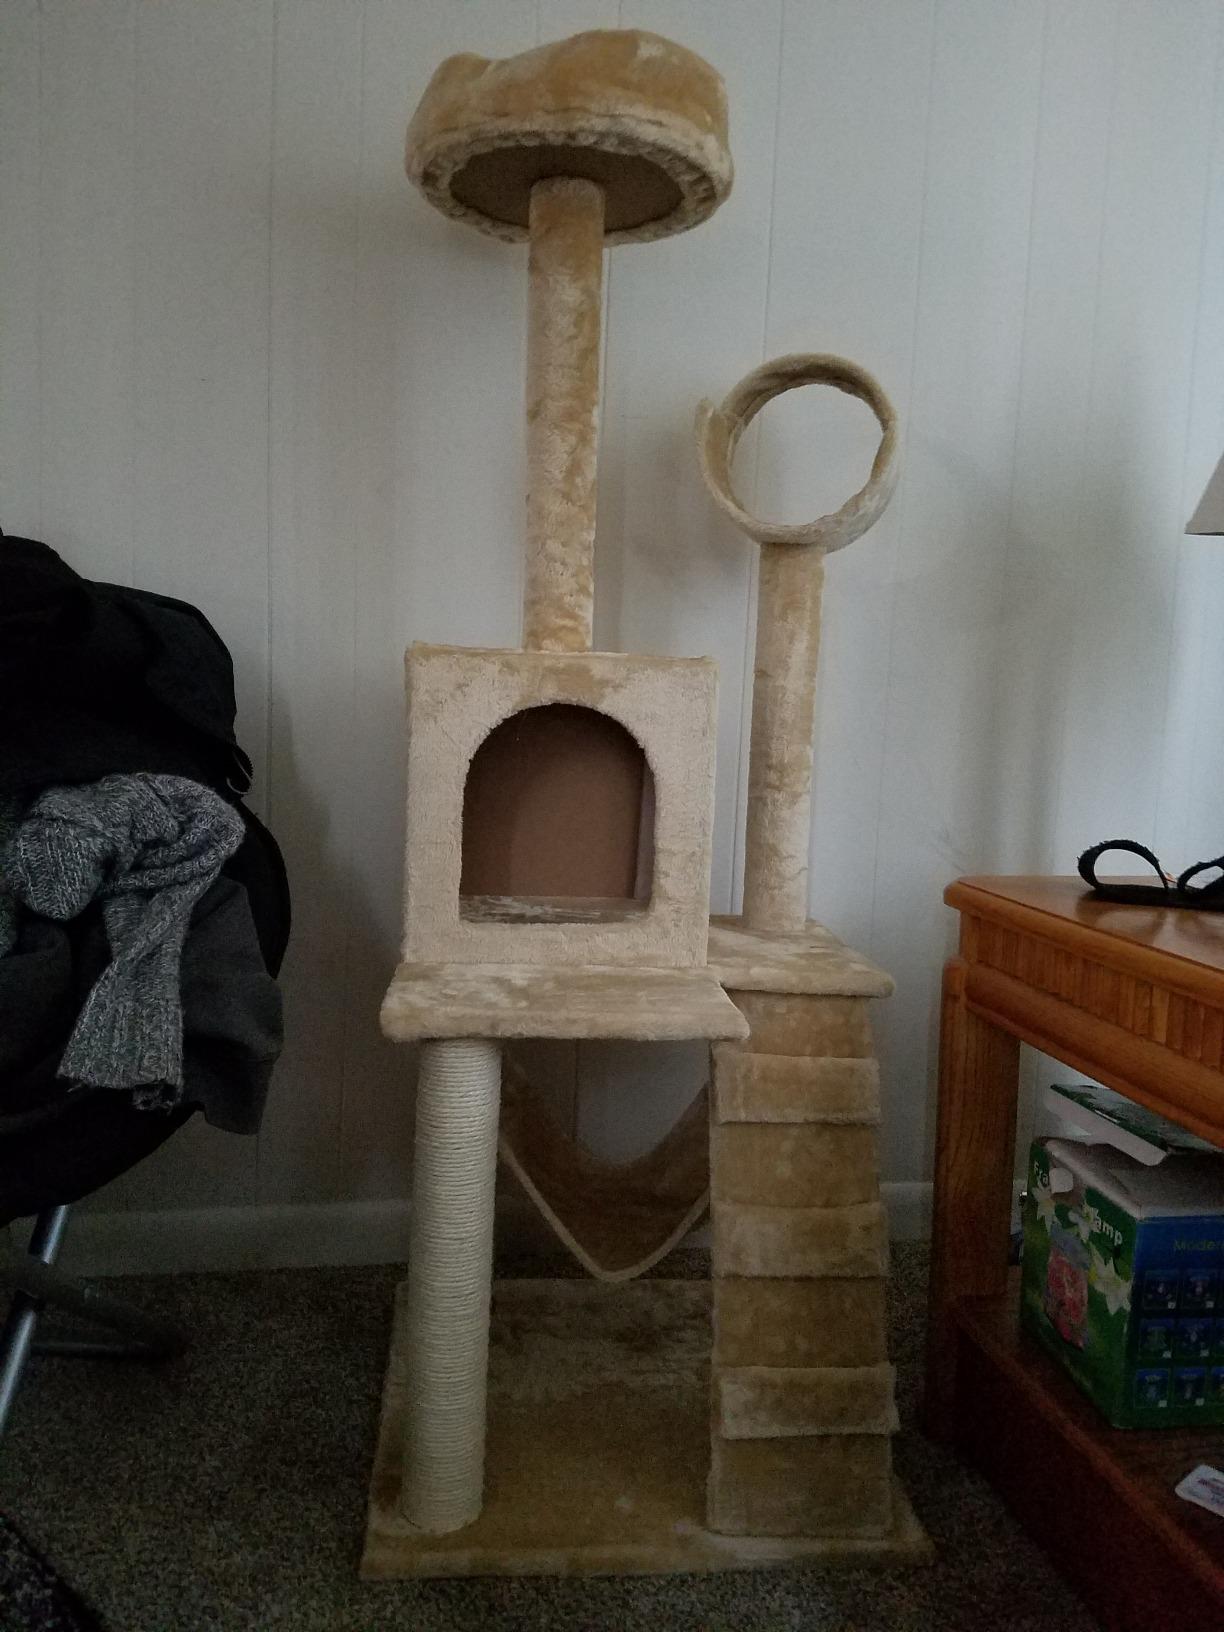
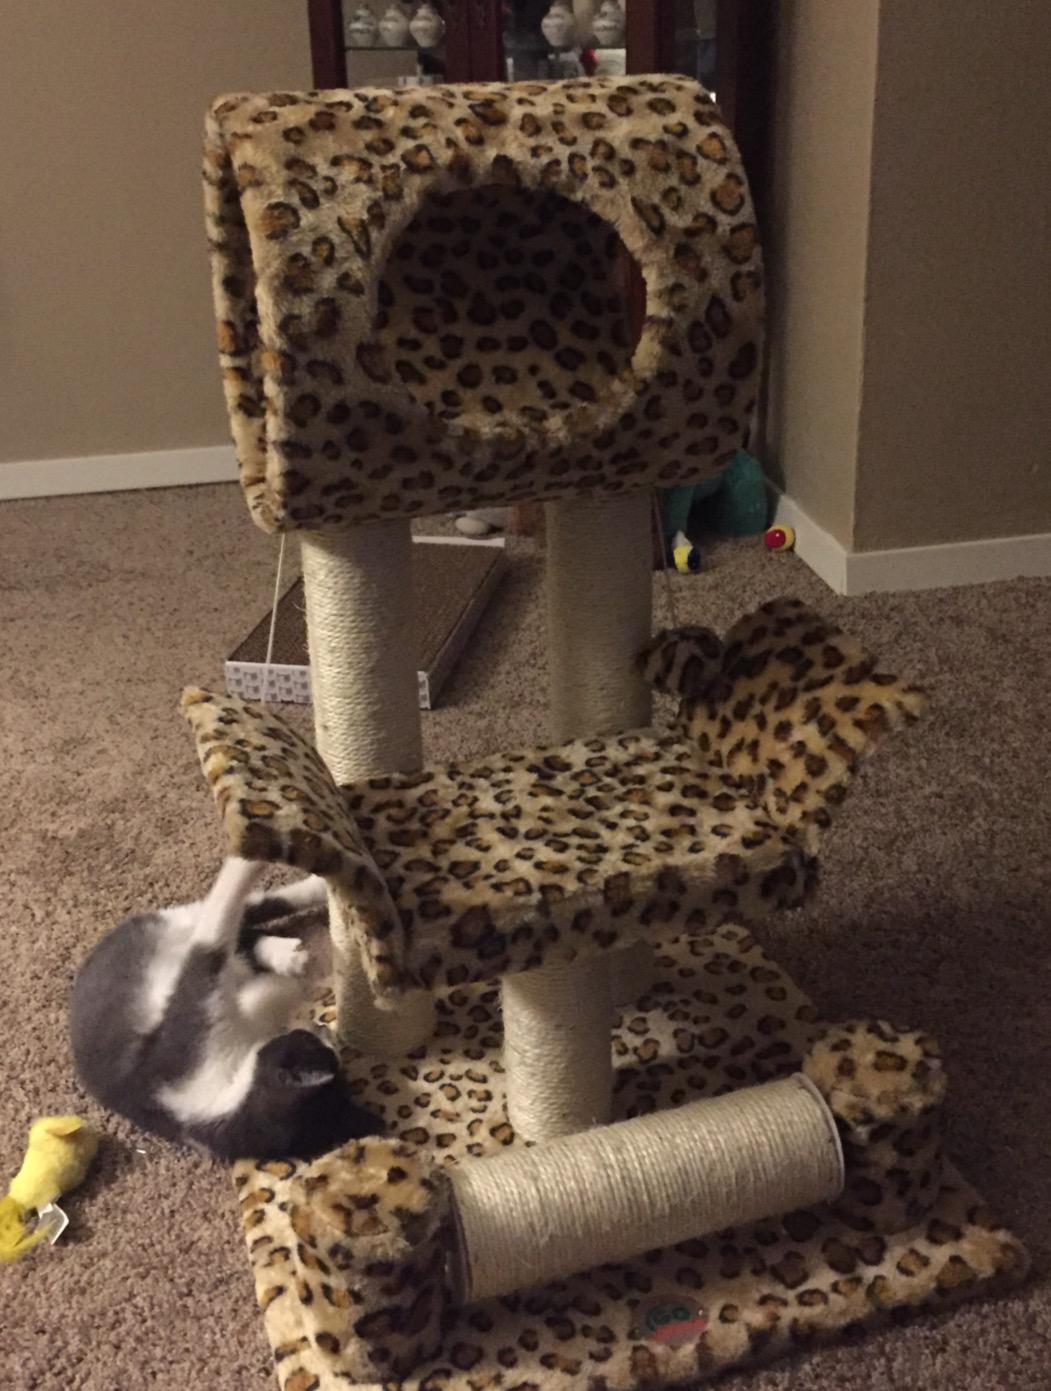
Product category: items_cat tree
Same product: no